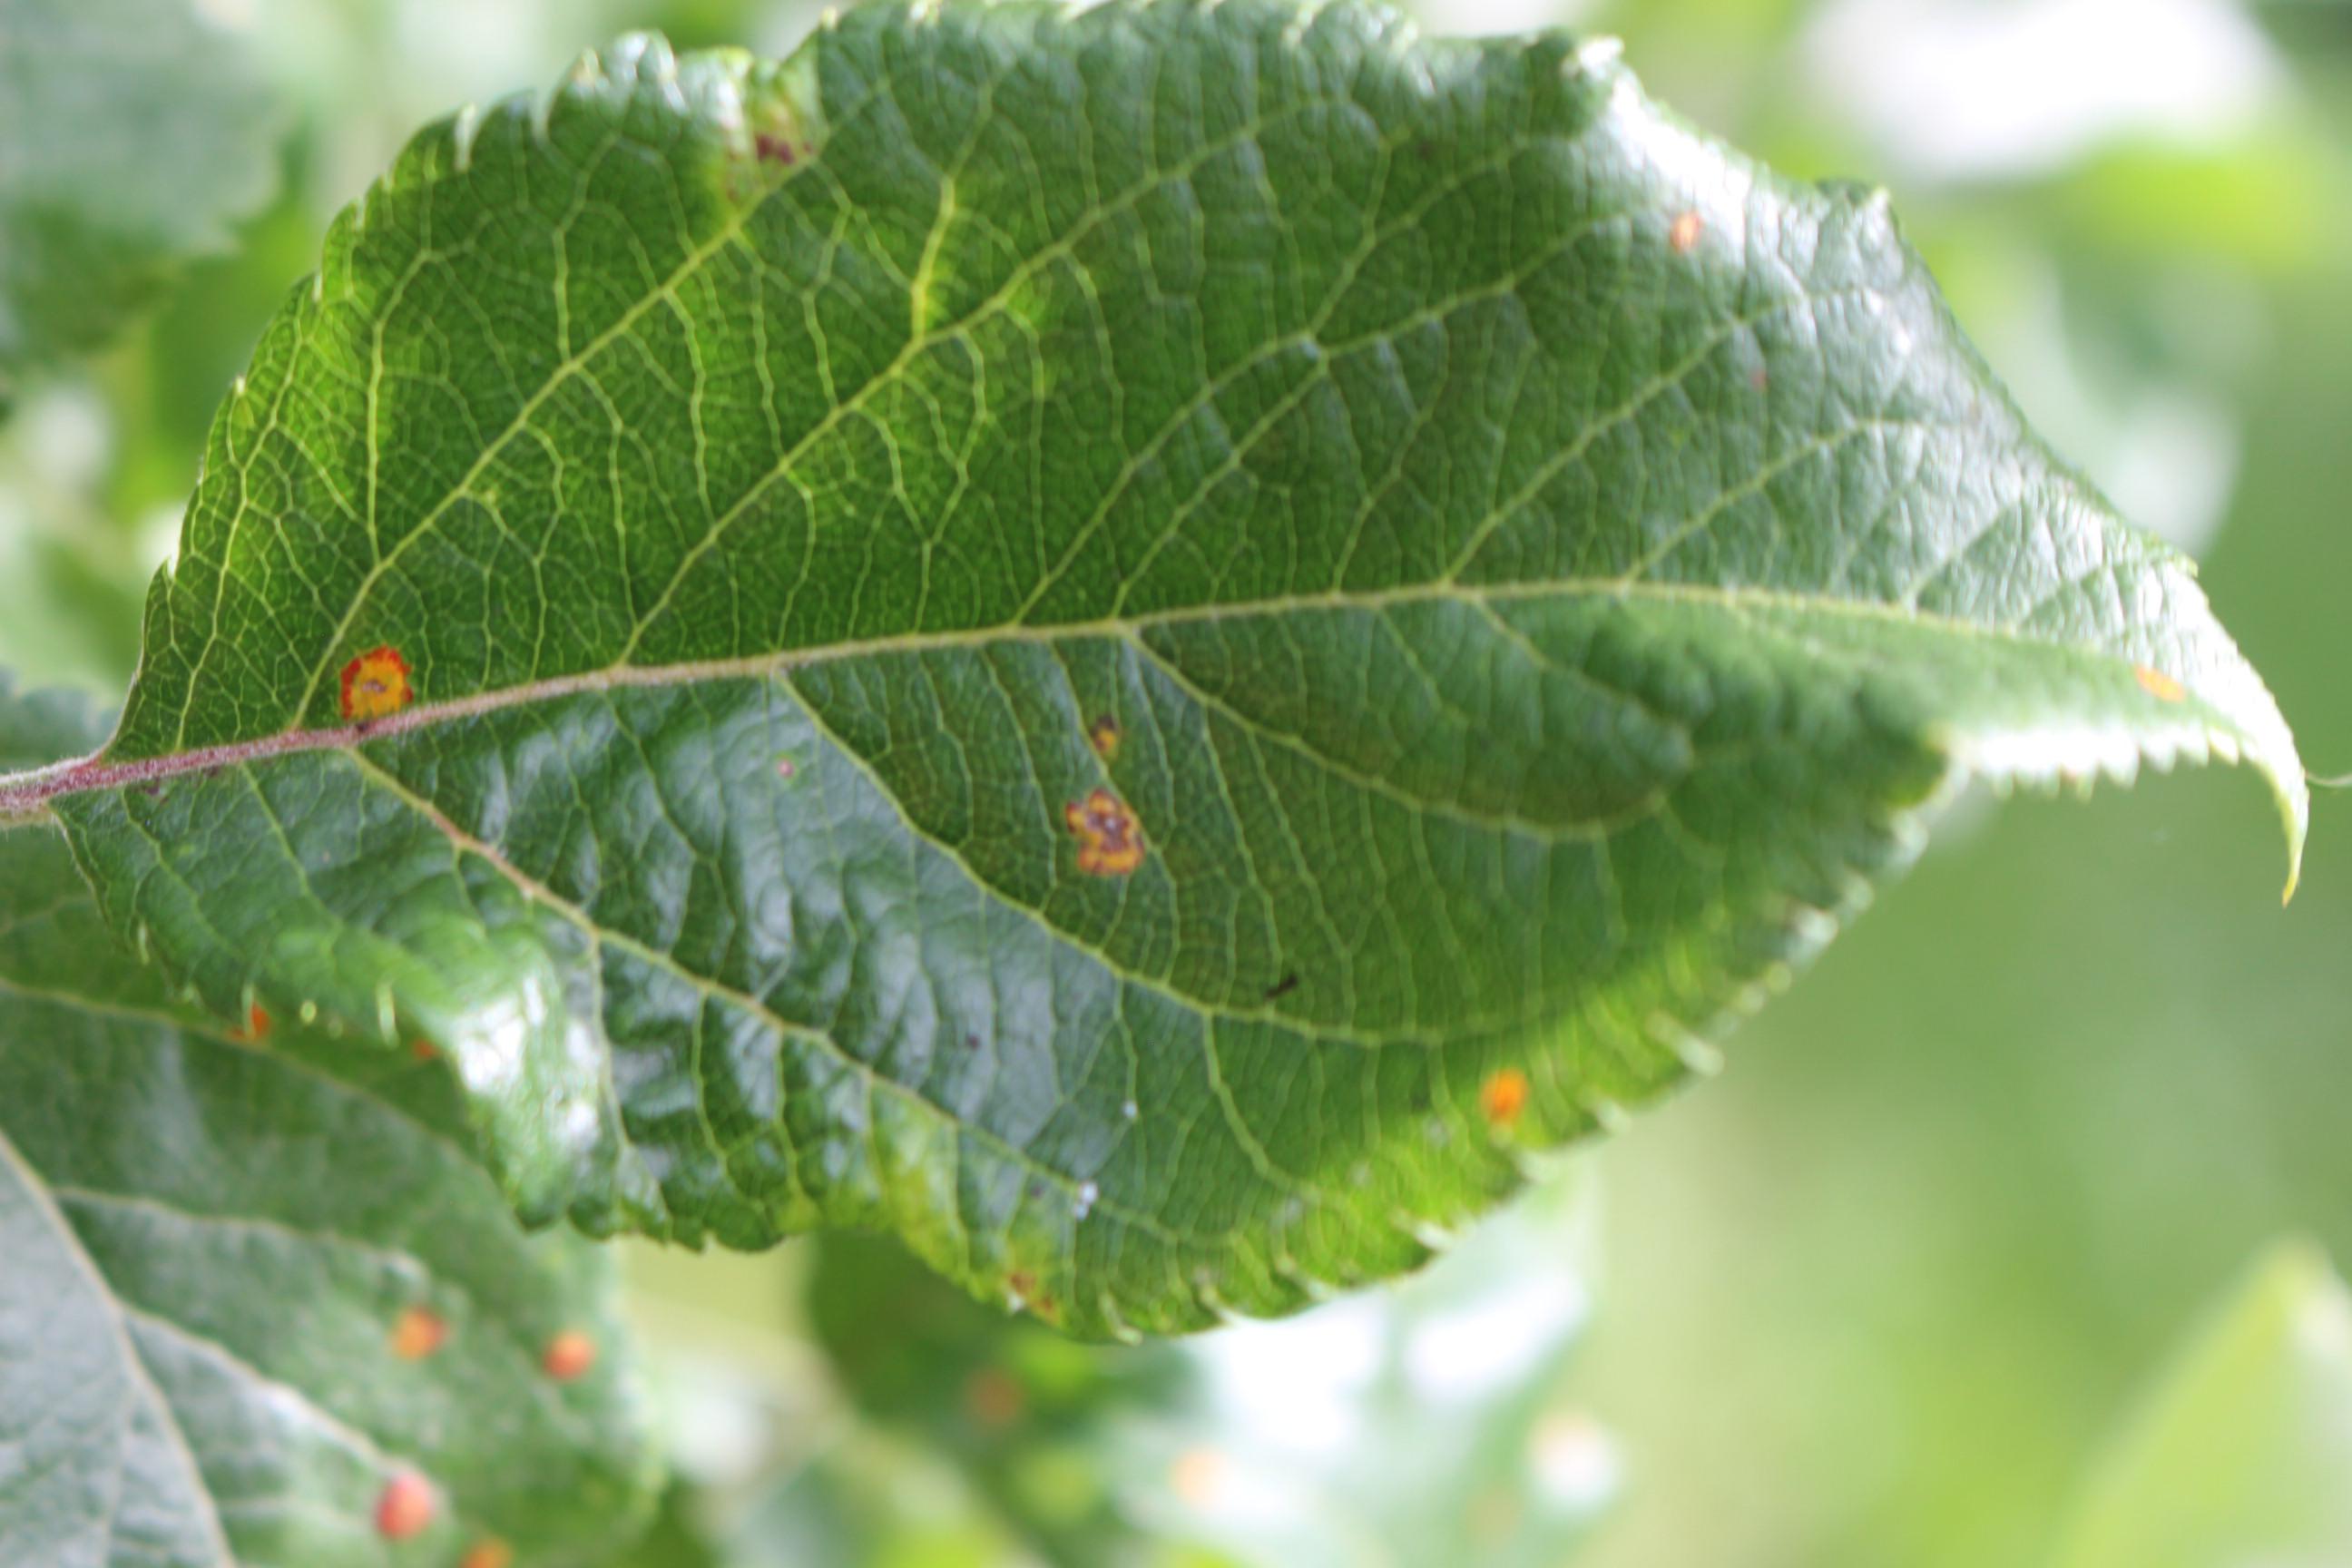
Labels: rust